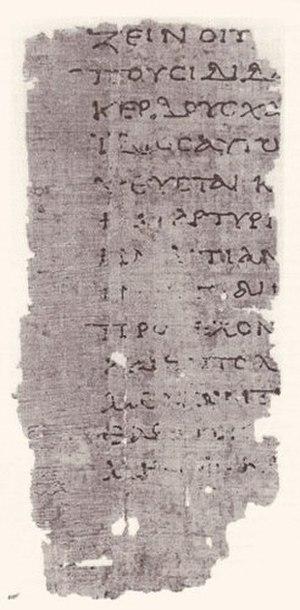
Le papyrus P32, désigné par le sigle ³², est une copie ancienne du Nouveau Testament en grec. Il s’agit d’un papyrus de l’épître à Tite, contenant seulement Tite 1:11-15; 2:3-8.1. Le manuscrit est daté par paléographie à la fin du IIᵉ siècle